Springettsbury Township, Pennsylvania

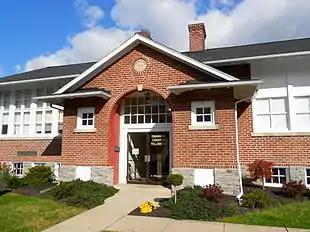

Public education in the township began with small schoolhouses, some with only one room. Seven such schools were: Miller's, Stony Brook, Witmer's, Glades, Mount Zion, Pleasureville, and Lefever's; this last of which was torn down in 1912 and the Hiestand School built near Haines Road and Eastern Boulevard. Originally a two-room school, Hiestand was doubled to four rooms in 1927 and had six rooms by 1937. In 1946, the township's Independent School District had a budget of $45,000 with five one-room schools; the Pleasureville school had four rooms. The Hiestand School and others from that district merged with the York Suburban School District when it was formed in 1955. The other schools in the township had become part of the Central Joint School District (now Central York) in 1952. Springettsbury Township School's opening in September 1952 resulted in closure of all the one-room schools; one of them, Witmer's School, had never received electricity service. Springettsbury Township School stopped enrolling new students in 1977, and the building was subsequently used by the York Technical School before being sold to the township for expansion of an adjacent park. The Hiestand School was closed in June 1978 for financial reasons and declining enrollment, and has been used by various community organizations. Pleasureville Elementary School closed in 1982.